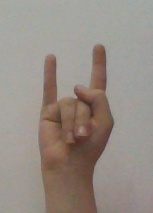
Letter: la